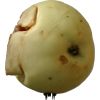
Label: Apple hit 1